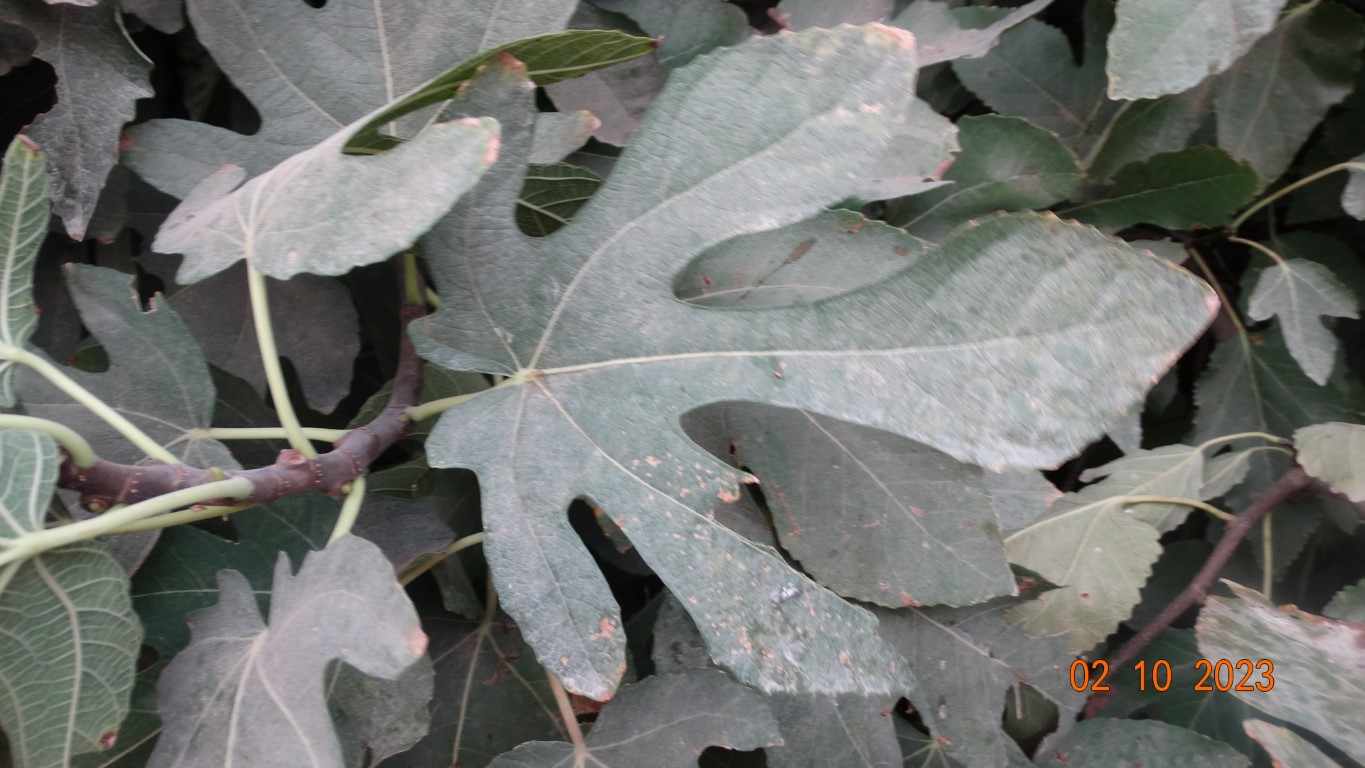
Label: healthy